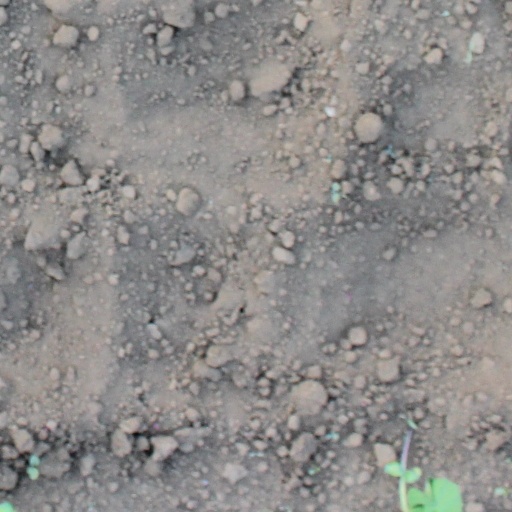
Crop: soybean